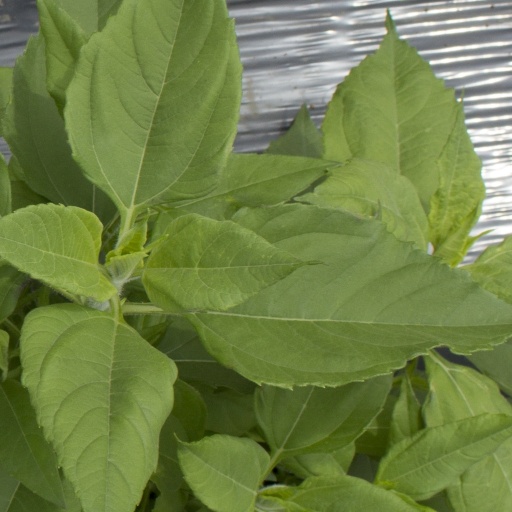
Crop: Jerusalem artichoke